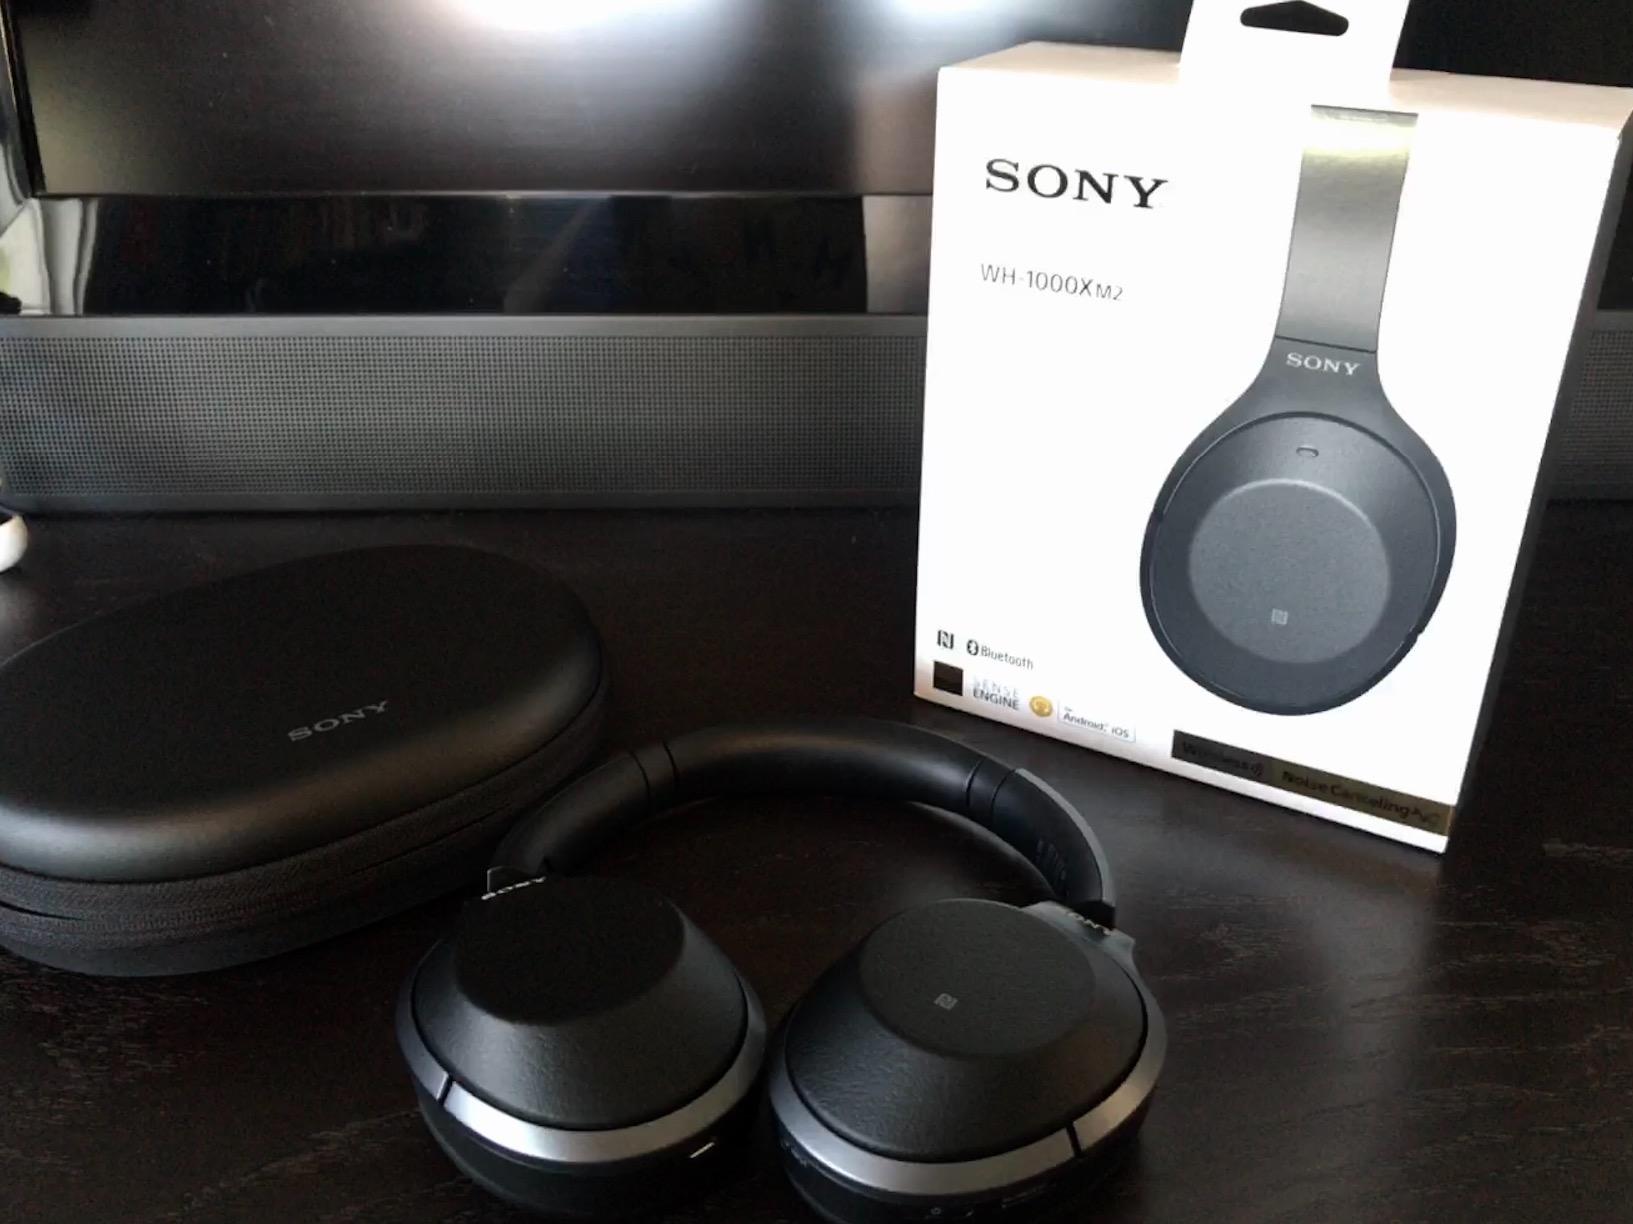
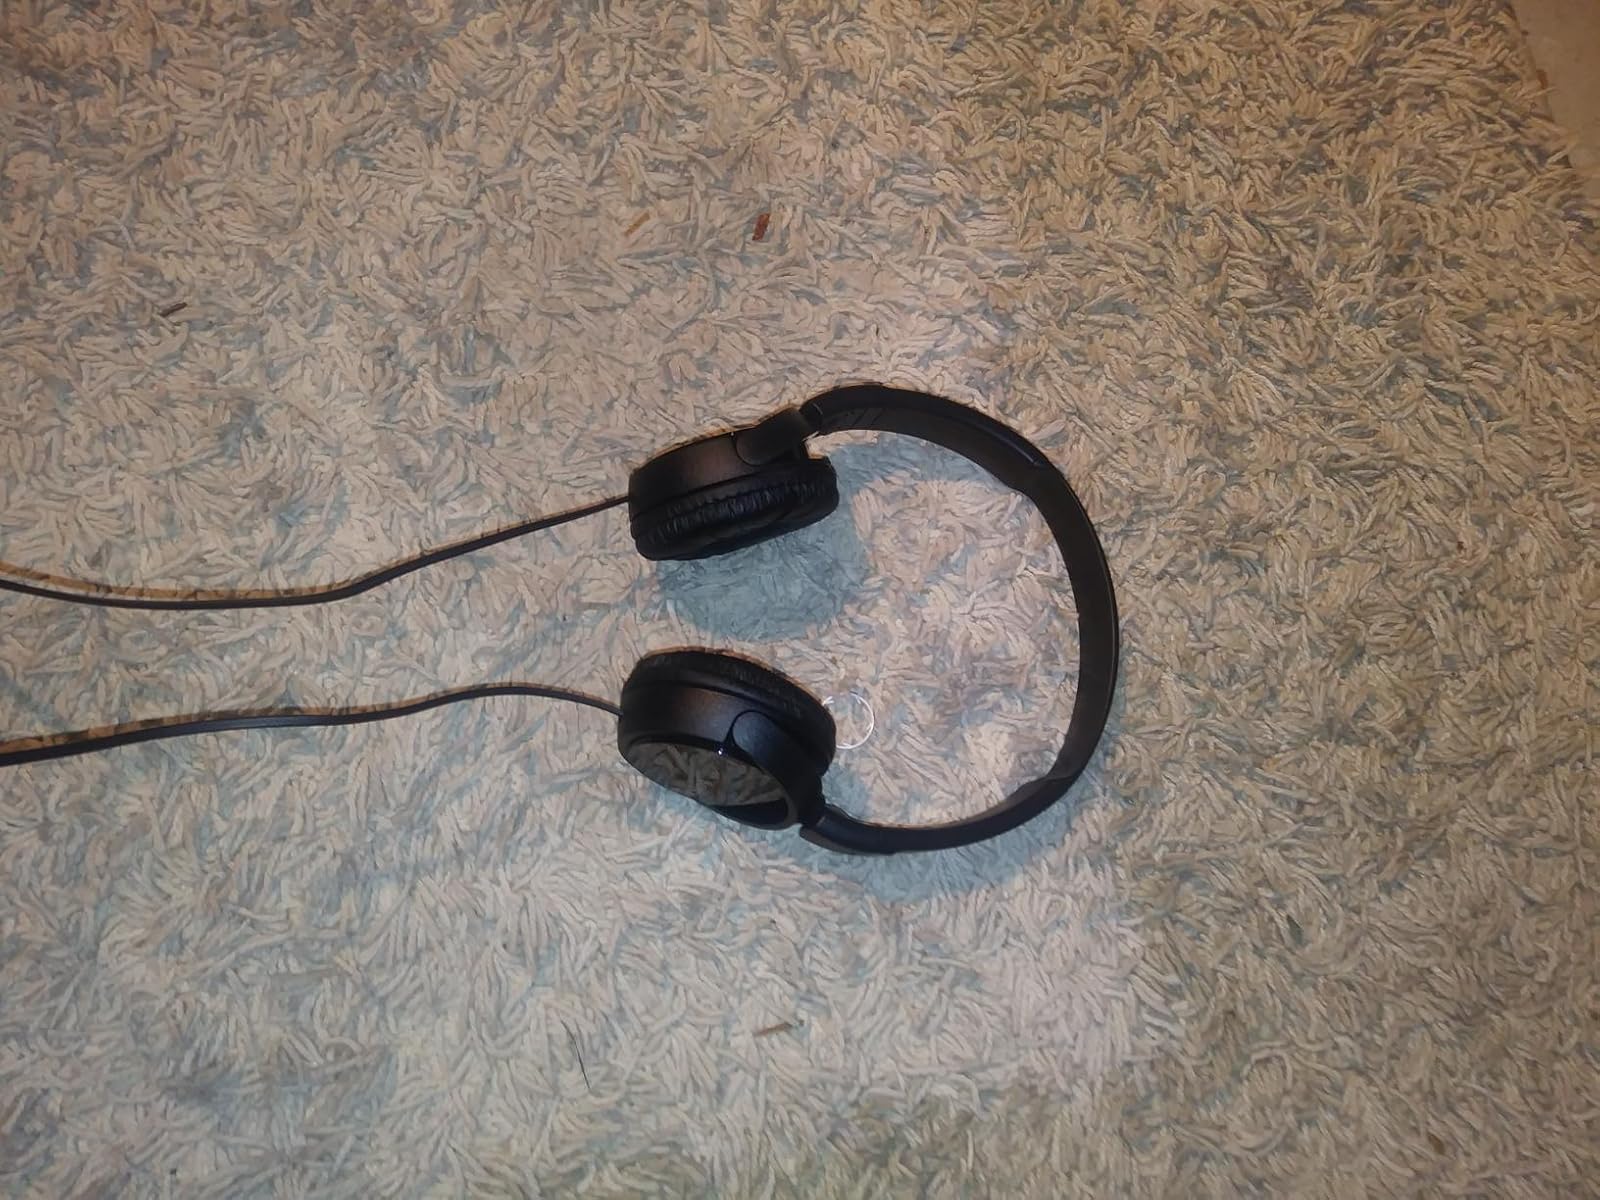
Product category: headphones
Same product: no